Brown thrasher

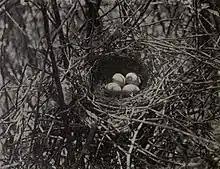
Nest and eggs

The brown thrasher resides in various habitats. It prefers to live in woodland edges, thickets and dense brush, often searching for food in dry leaves on the ground. It can also inhabit areas that are agricultural and near suburban areas, but is less likely to live near housing than other bird species. The brown thrasher often vies for habitat and potential nesting grounds with other birds, which is usually initiated by the males.